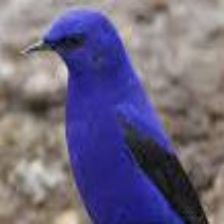
Species: GRANDALA
Scientific name: GRANDALA COELICOLOR